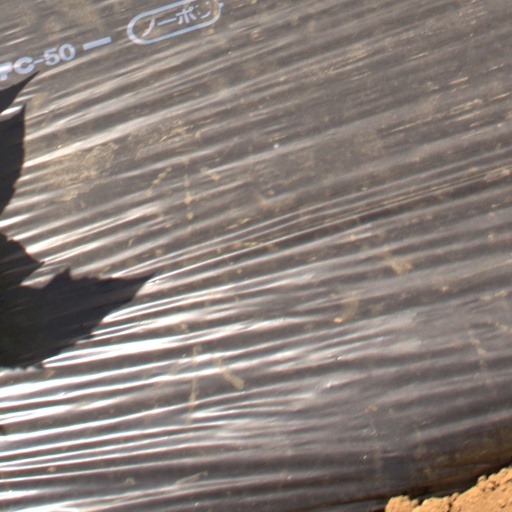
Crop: Jerusalem artichoke